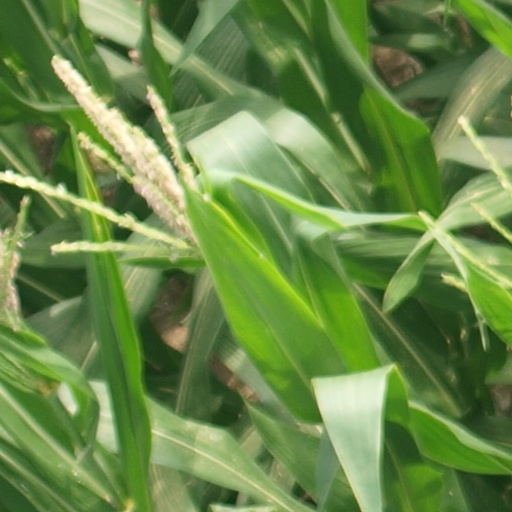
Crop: maize; corn